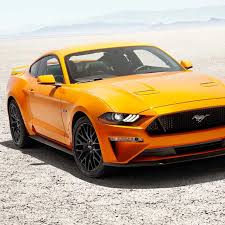
Vehicle type: Cars